Military rations

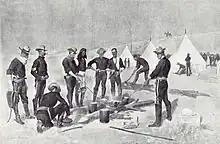
United States Cavalry soldiers preparing roast beef for Christmas dinner in their camp in 1892

In ancient warfare, militaries generally lived off the land, relying on whatever food they could forage, steal, purchase, or requisition. Armies that brought food supplies along with them would have to resort to carrying them in baggage trains and having soldiers carry their rations themselves.